Political debates about the United States federal budget

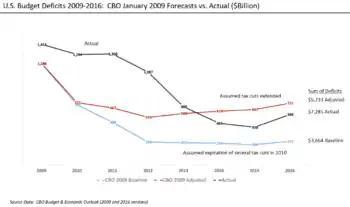
Comparison of CBO 2009 deficit forecasts versus actual results 2009–2016

Both economic conditions and policy decisions significantly worsened the debt outlook since 2001, when large budget surpluses were forecast for the following decade by the Congressional Budget Office (CBO). In June 2012, CBO summarized the cause of change between its January 2001 estimate of a $5.6 trillion cumulative surplus between 2002 and 2011 and the actual $6.1 trillion cumulative deficit that occurred, an unfavorable "turnaround" or debt increase of $11.7 trillion. Tax cuts and slower-than-expected growth reduced revenues by $6.1 trillion and spending was $5.6 trillion higher. Of this total, the CBO attributes 72% to legislated tax cuts and spending increases and 27% to economic and technical factors. Of the latter, 56% occurred from 2009 to 2011.